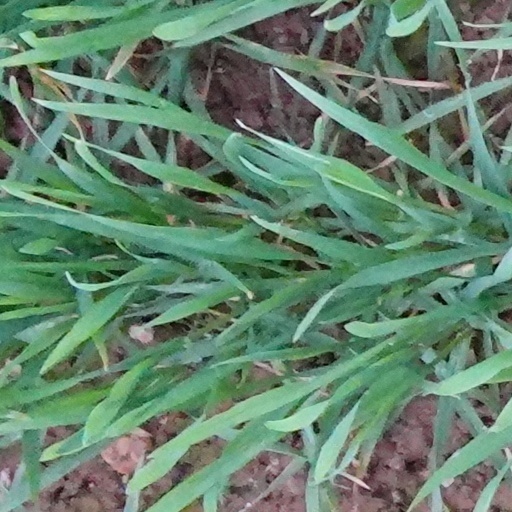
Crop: wheat